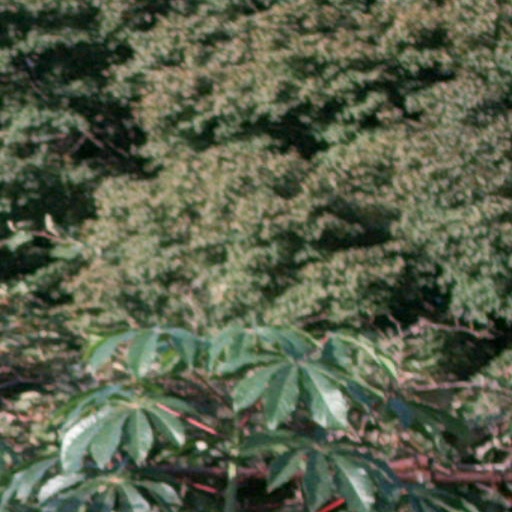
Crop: cassava